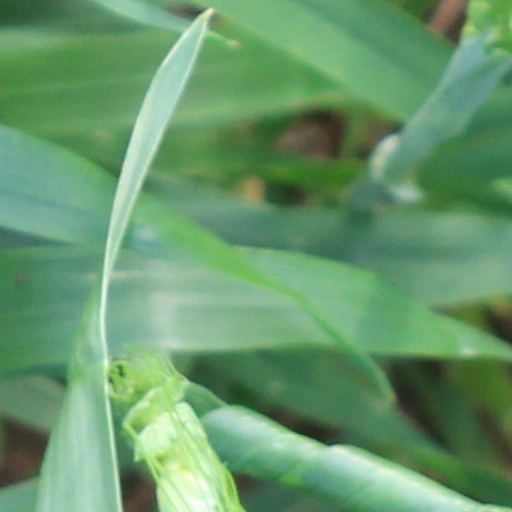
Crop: wheat